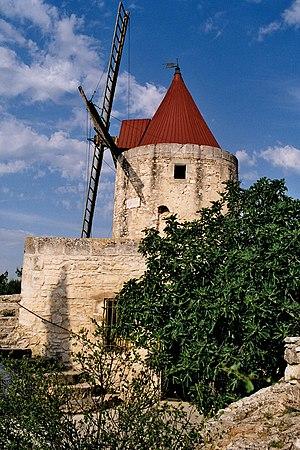
Alphonse Daudet, né le 13 mai 1840 à Nîmes et mort le 16 décembre 1897 à Paris, est un écrivain et auteur dramatique français.
Le moulin à vent est un dispositif qui transforme l’énergie éolienne en mouvement rotatif au moyen d’ailes ajustables. En tant que moulin, il est utilisé le plus souvent pour moudre des céréales, broyer, piler, pulvériser diverses substances, presser des drupes ou écraser des olives pour produire de l'huile; il a pu aussi servir à actionner une pompe, par exemple pour l’irrigation ou pour assécher les polders; ou un groupe de scies.
Cet article recense les monuments historiques des Alpilles, dans les Bouches-du-Rhône, en France.